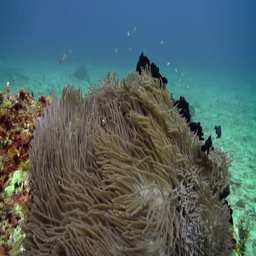
the clownfish swim around and inside anemones in reef .